ILAND project

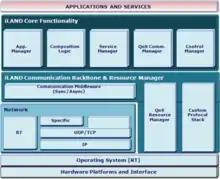
iLAND middleware architecture

The middleware architecture is further explained in where the reconfiguration mechanism of the middleware is also explained.